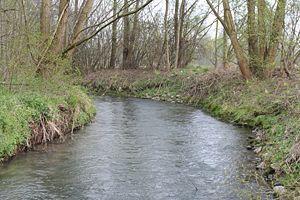
Le Sulm est un affluent sur la rive droite du Neckar dans le district de Heilbronn, dans le Bade-Wurtemberg.